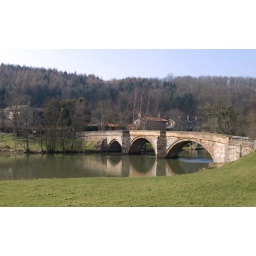
The 18th century bridge at Kirkham Priory, North Yorkshire, over the river Derwent.March 2009